Liangxiang Univ. Town station

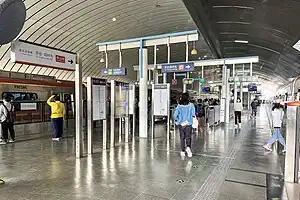
Platform

Liangxiang Univ. Town station is a station on Fangshan Line of the Beijing Subway.